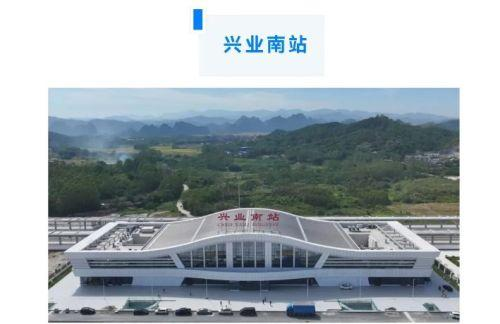
地标名称：兴业南站
所在城市：玉林市·兴业县